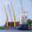
Label: ship